Coming Home (2018 film)

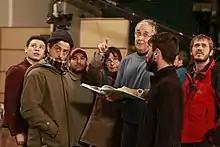
Backstage of the film, 2017.

Preve, a certified archaeological diver, became interested in the project while making a photo session of sharks near the coast of Sudan. On one of his expeditions, the filmmaker found some pieces of the Macalle submarine. His subsequent efforts focused on locating the body of NCO Carlo Acefalo, who died and was buried by his colleagues on a desert island.